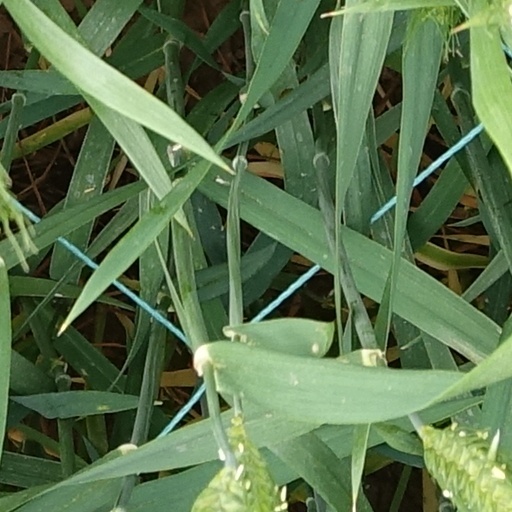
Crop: wheat